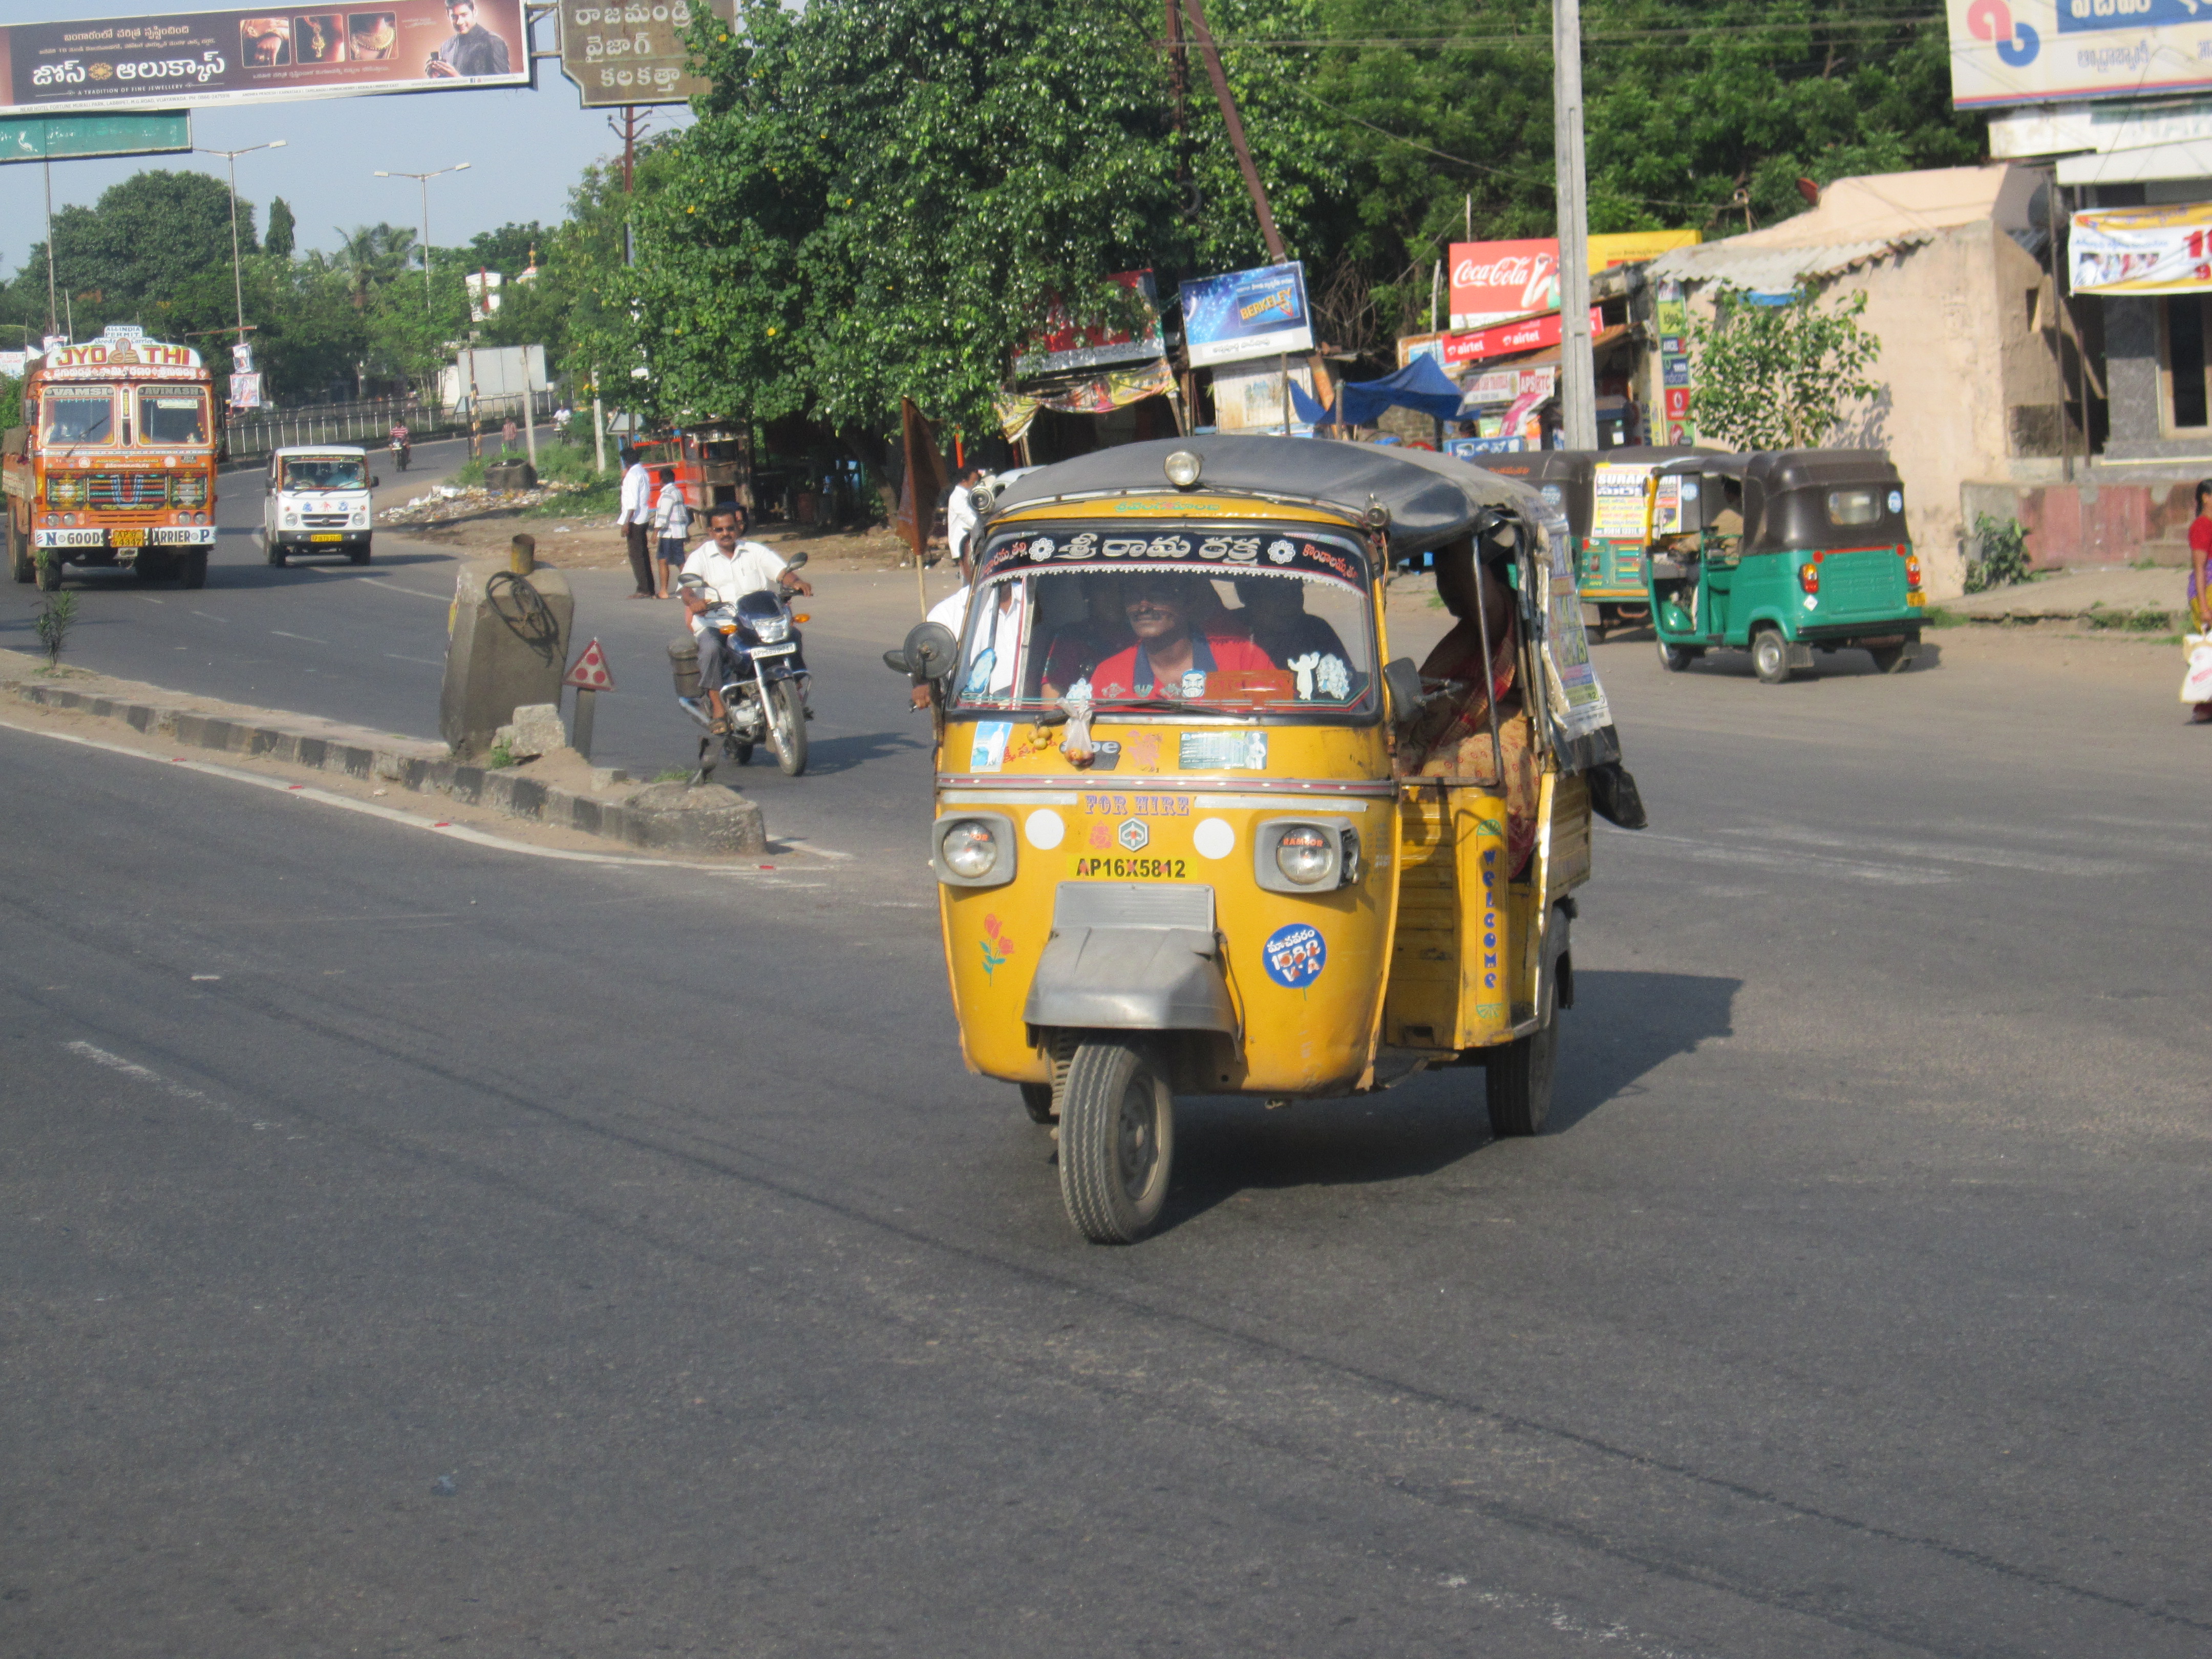
Vehicle type: Auto Rickshaws